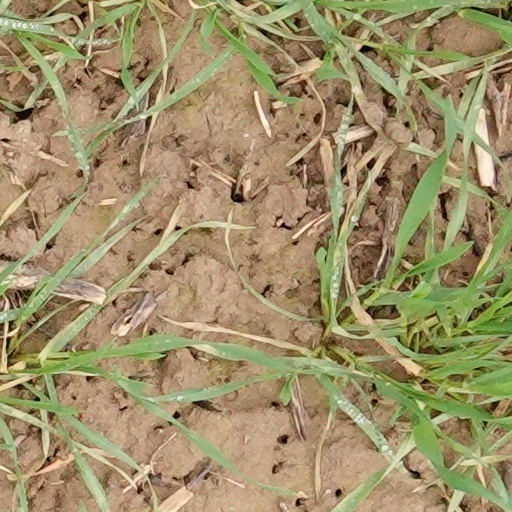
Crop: wheat